He Xiangning

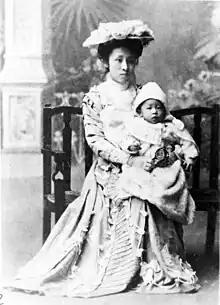
He Xiangning in 1909, holding her son Liao Chengzhi

He Xiangning (27 June 1878 – 1 September 1972) was a Chinese revolutionary, feminist, politician, painter, and poet. Together with her husband Liao Zhongkai, she was one of the earliest members of Sun Yat-sen's revolutionary movement Tongmenghui. As Minister for Women's Affairs in Sun's Nationalist government in Guangzhou (Canton), she advocated equal rights for women and organized China's first rally for International Women's Day in 1924. After her husband's assassination in 1925 and Chiang Kai-shek's persecution of the Communists in 1927, she stayed away from party politics for two decades, but actively worked to organize resistance against the Japanese invasion of China.